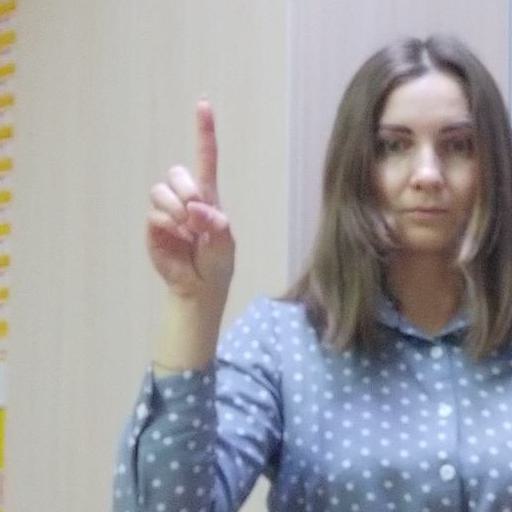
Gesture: one